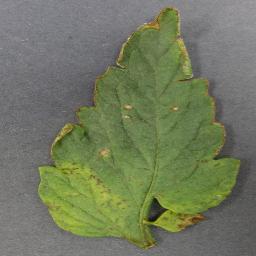
Label: Tomato___Bacterial_spot